Ursinia punctata

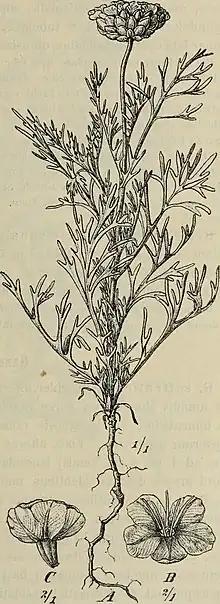
A diagram of "Ursinia punctata" showing the leaves, stems, flowers and roots

This erect or sprawling shrub has lightly hairy pinnatisect leaves (leaves that are split nearly to the midrib but do not form distinct leaflets). Solitary yellow flowerheads are borne on long wiry stems. The flowers are present in spring and summer - between September and March. It may be confused with "Ursinia laciniata," although this species has a completely different distribution, or "Ursinia glandulosa", which has unique stalked glands on the leaves and branches.